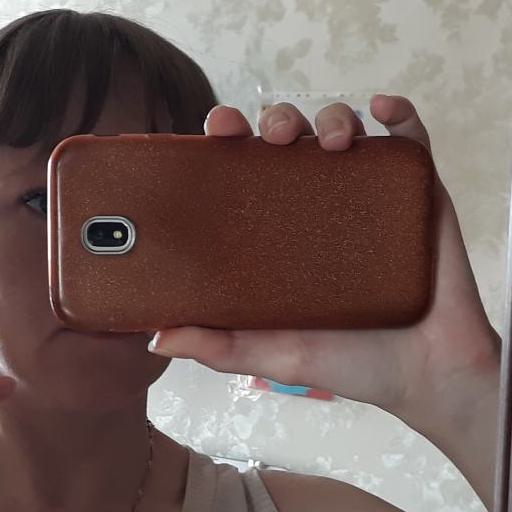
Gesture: no_gesture